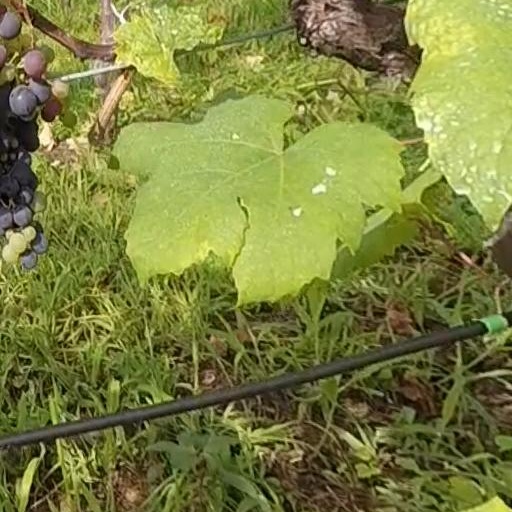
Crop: grape